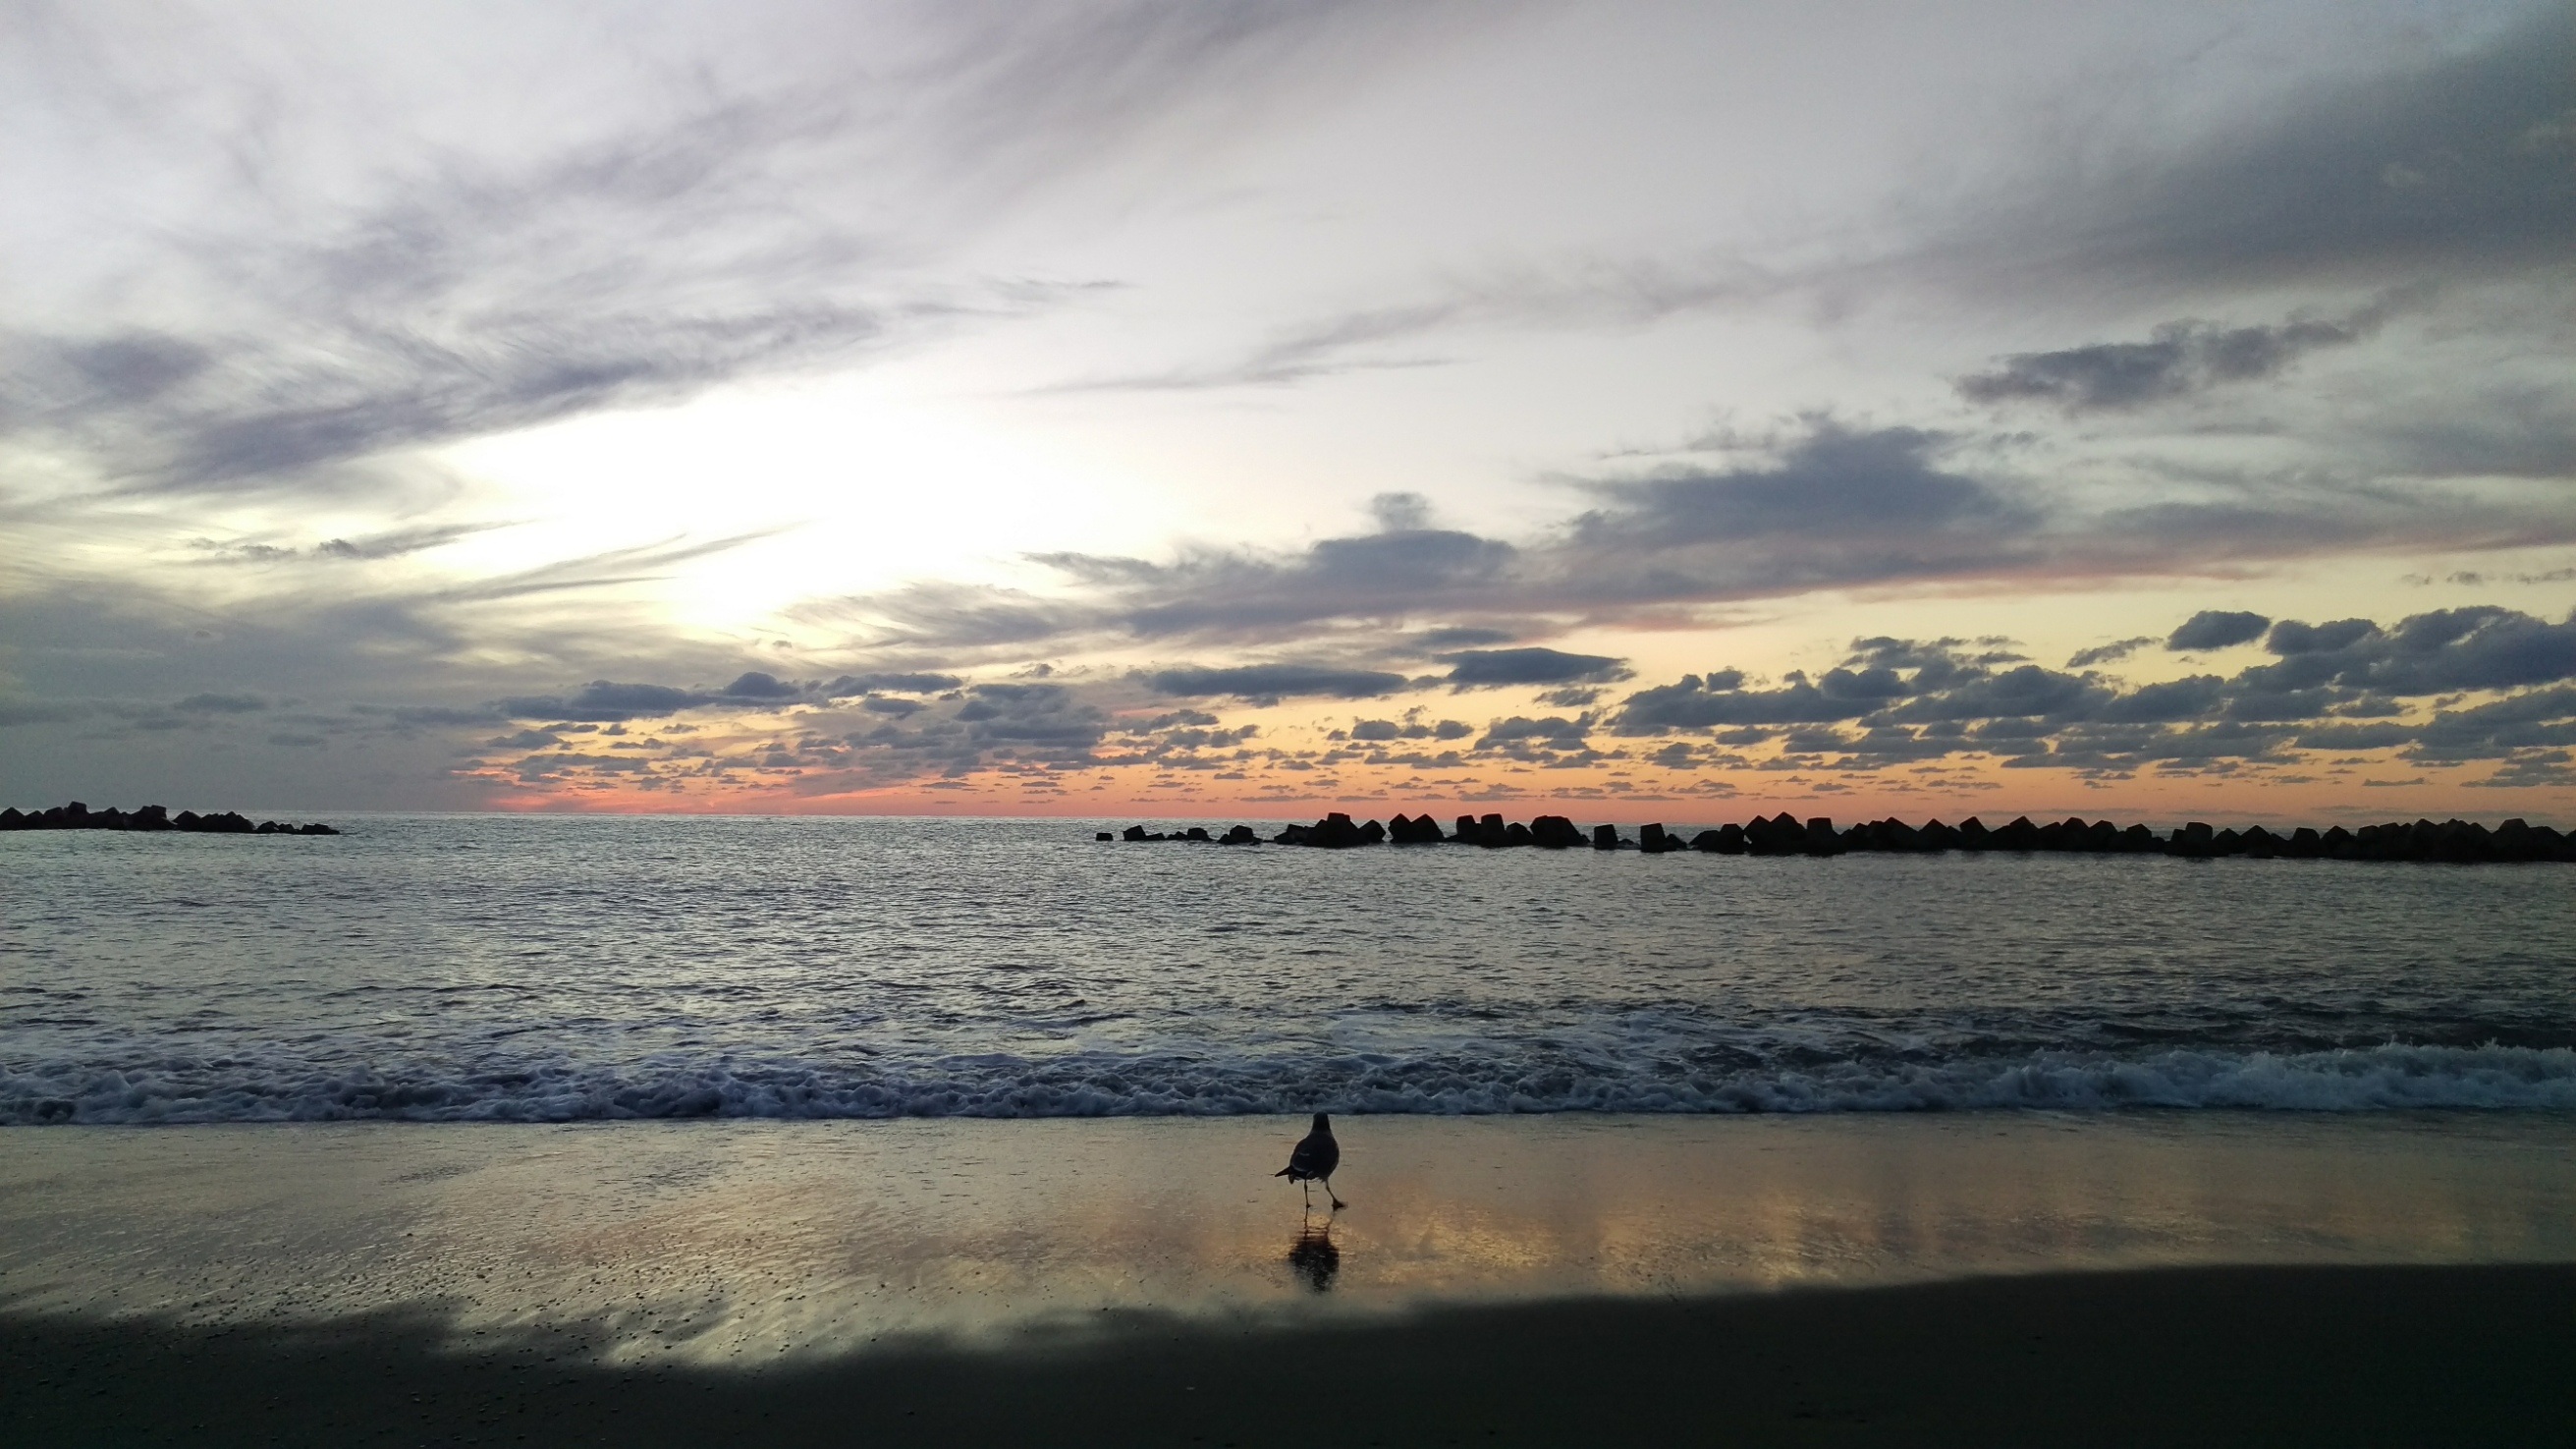
beach, landscape, sea, coast, ocean, horizon, cloud, sky, sun, sunrise, sunset, sunlight, morning, shore, wave, lake, dawn, dusk, evening, reflection, natural, bay, body of water, at dusk, sea gull, meteorological phenomenon, atmospheric phenomenon, wind wave